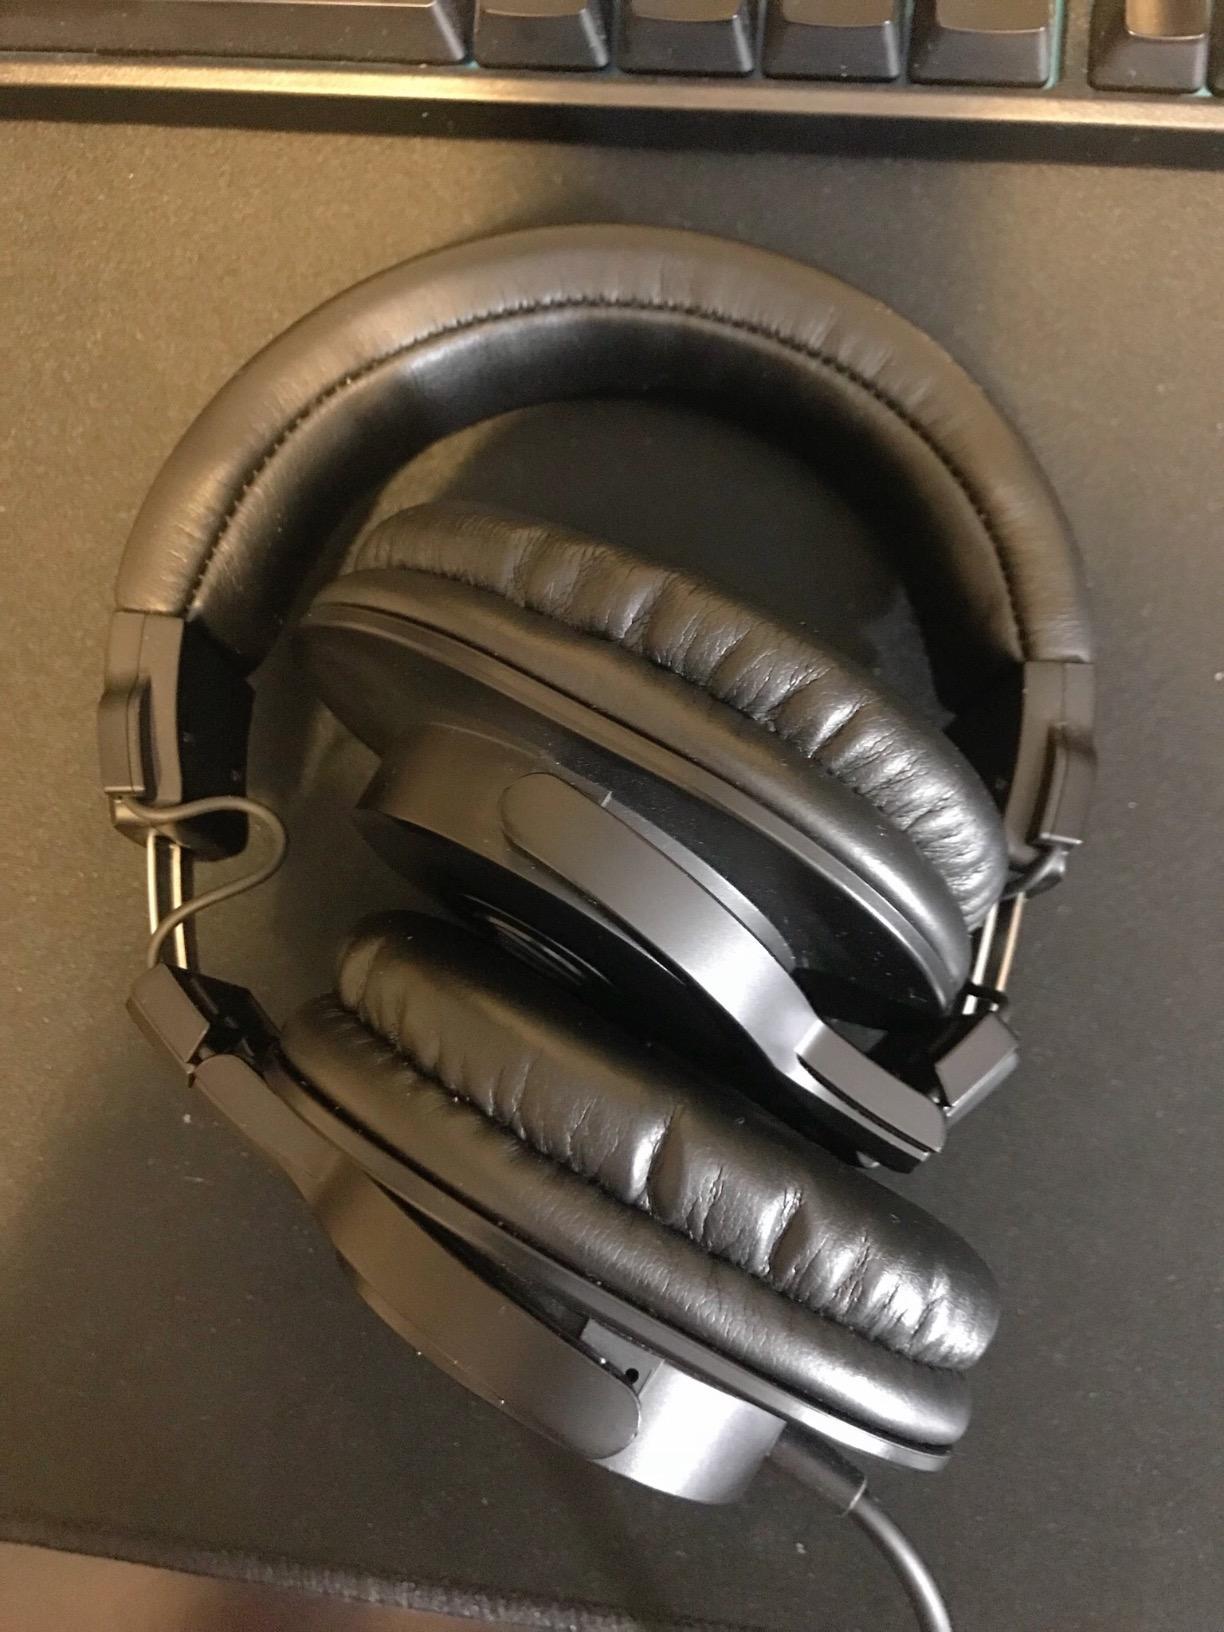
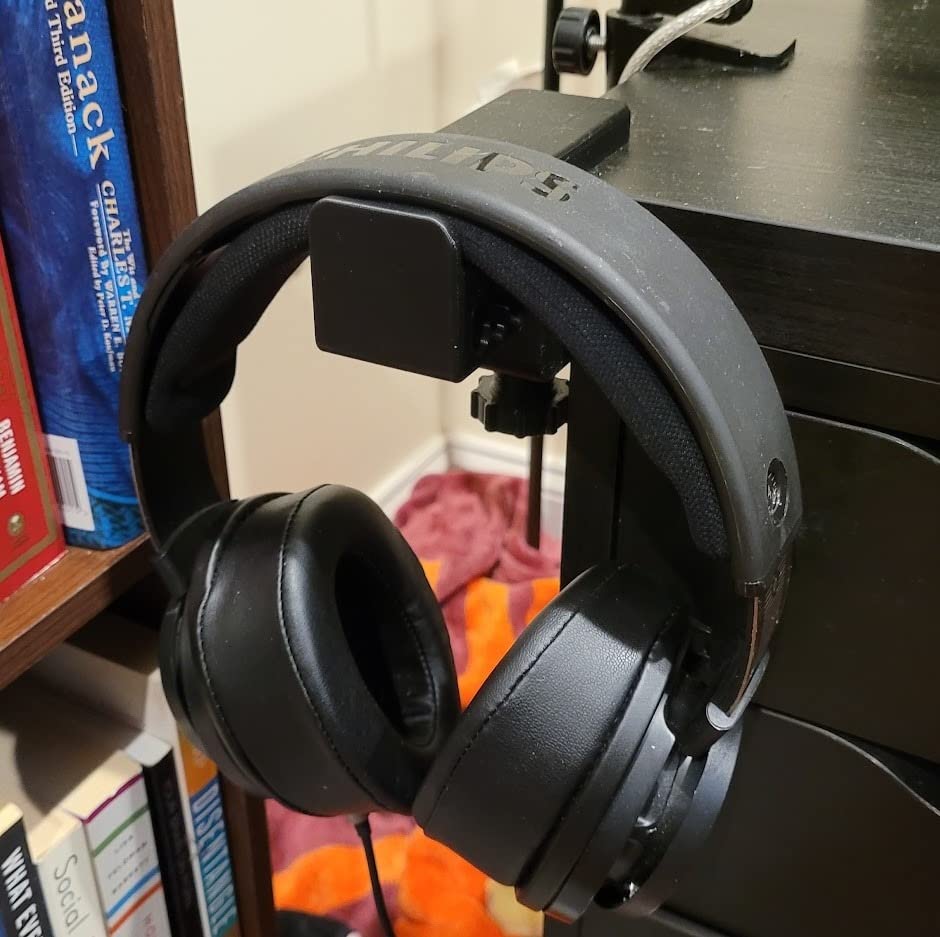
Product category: headphones
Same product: no